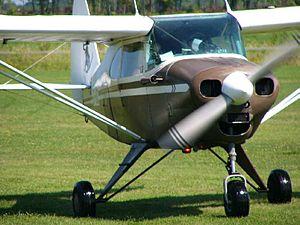
Les Piper PA-20 Pacer et PA-22 Tri-Pacer étaient une famille d'avions légers à quatre places et aile haute renforcée qui furent produits par le constructeur américain Piper Aircraft après la fin de la Seconde Guerre mondiale.